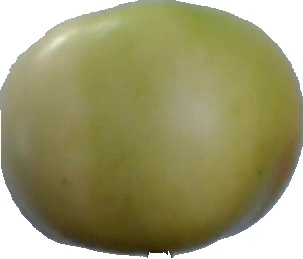
Label: apple_6